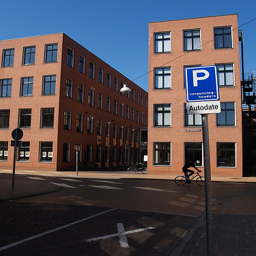
A person riding a bicycle in a street near some buildings.
A person riding by a building on a bicycle.
A street sign on the side of the road.
A view of brick buildings and an empty parking spot.
A biker rides down a street, just outside a brick building